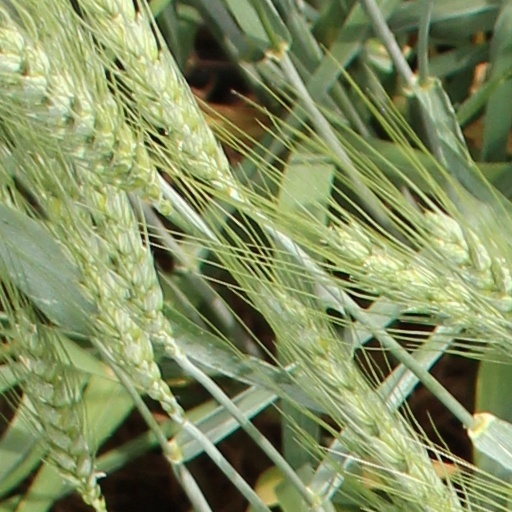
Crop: wheat